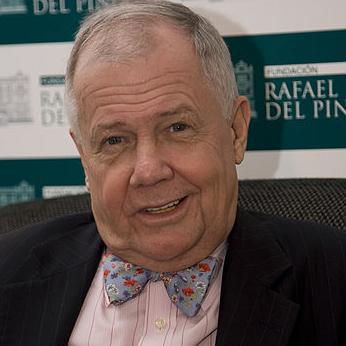
Age: 67